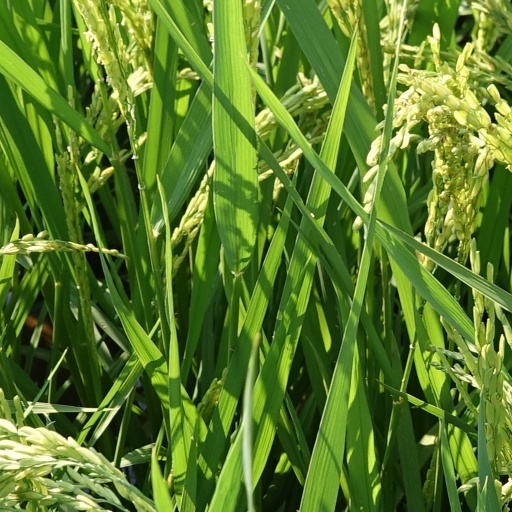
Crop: rice